Sinn Bodhi

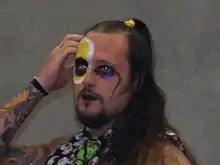
Bodhi in 2011

Nicholas Cvjetkovich (born August 29, 1973) is a Serbo-Canadian professional wrestler. He is best known for his 2009 stint in World Wrestling Entertainment (WWE) where he worked on its SmackDown brand as Kizarny. He primarily works on the independent circuit as Sinn Bodhi.